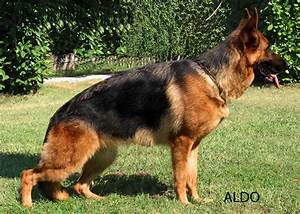
Label: dog